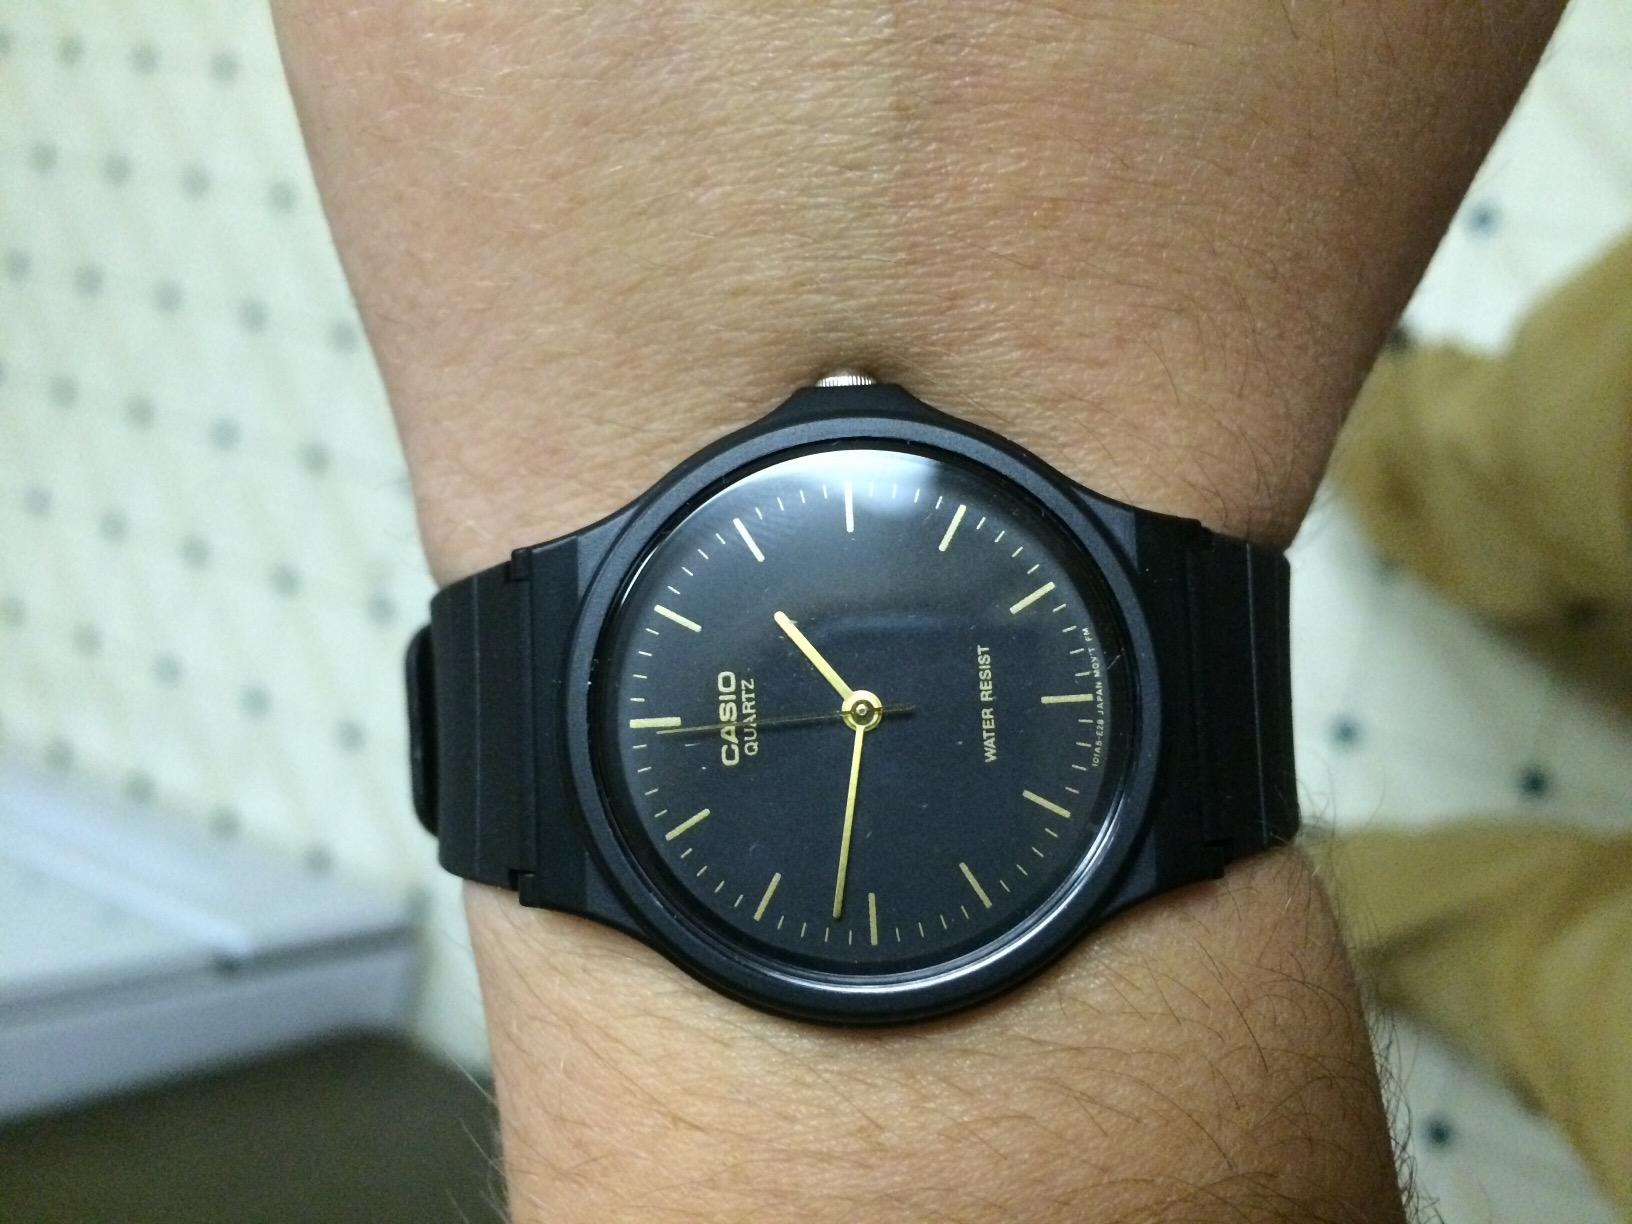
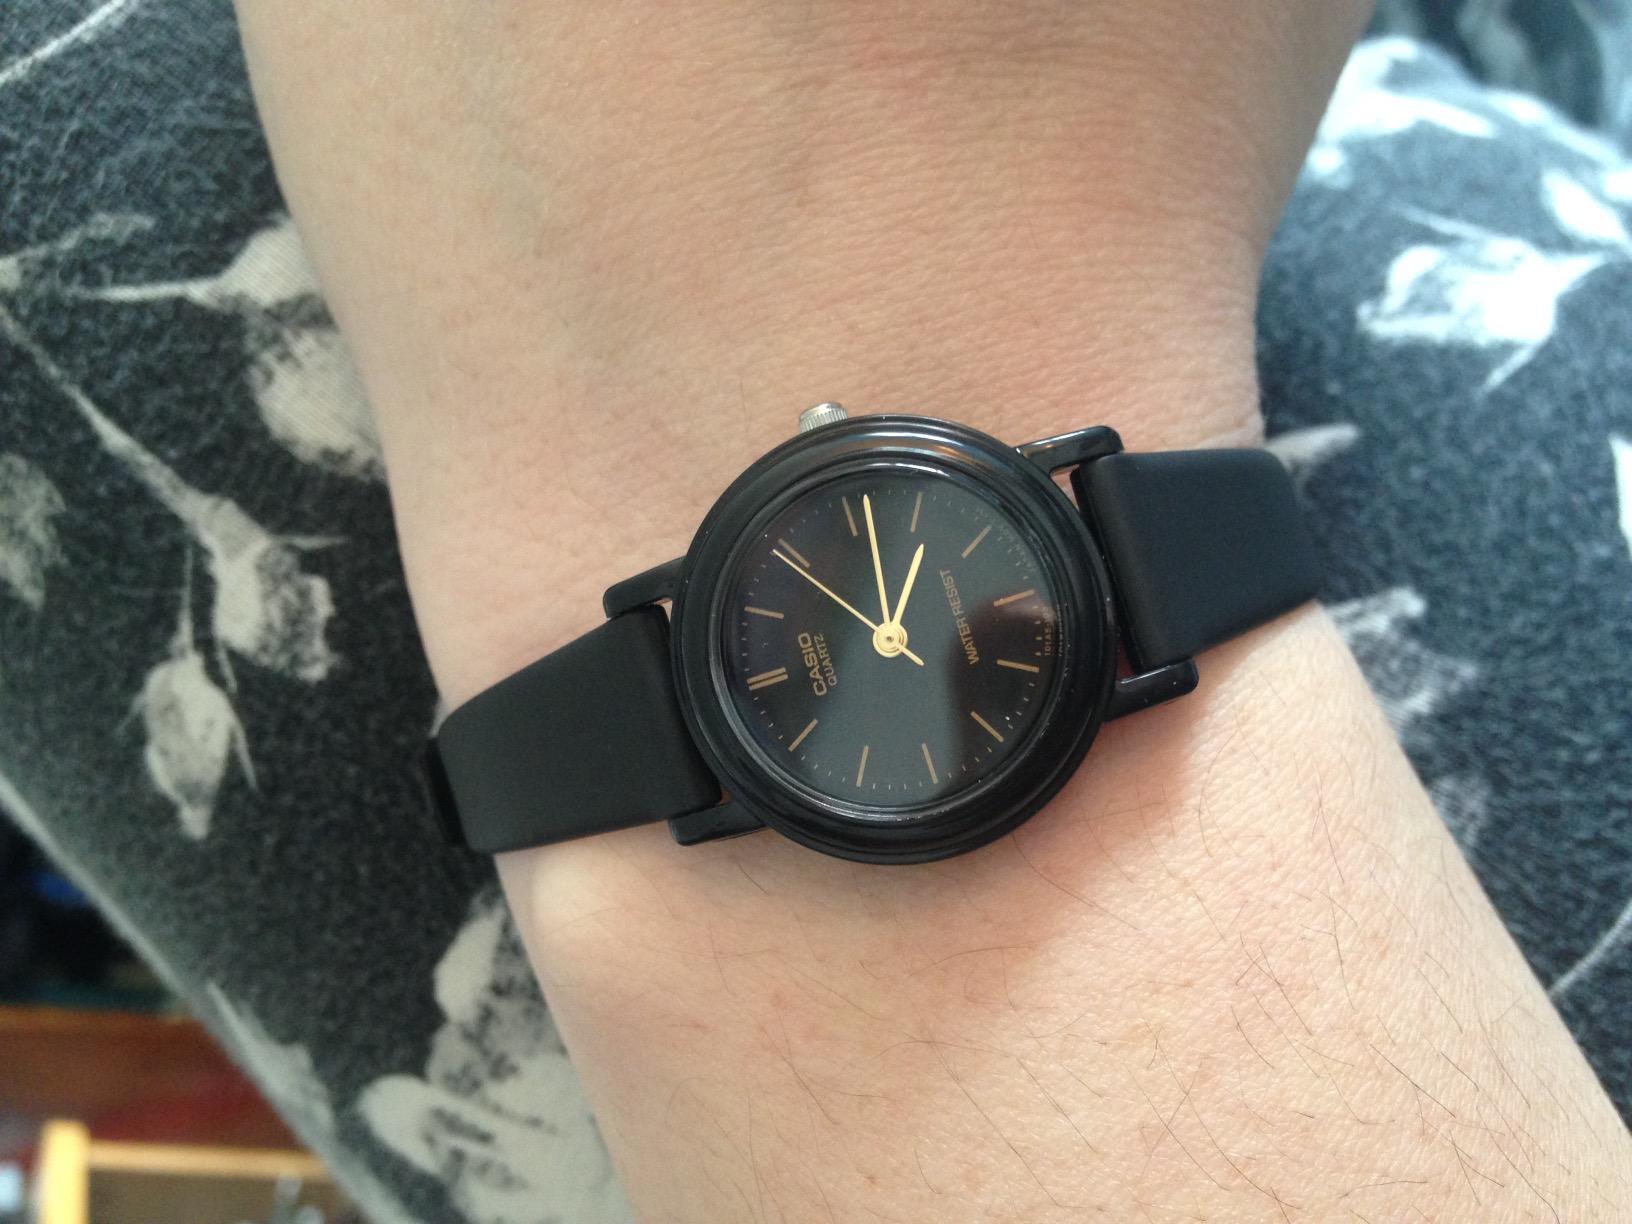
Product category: accessories_watch
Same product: no